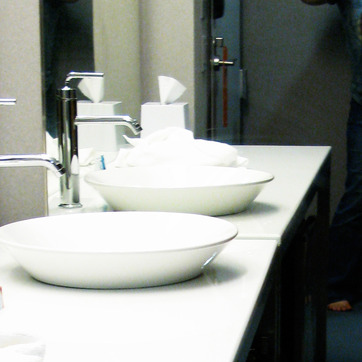
Material: ceramic